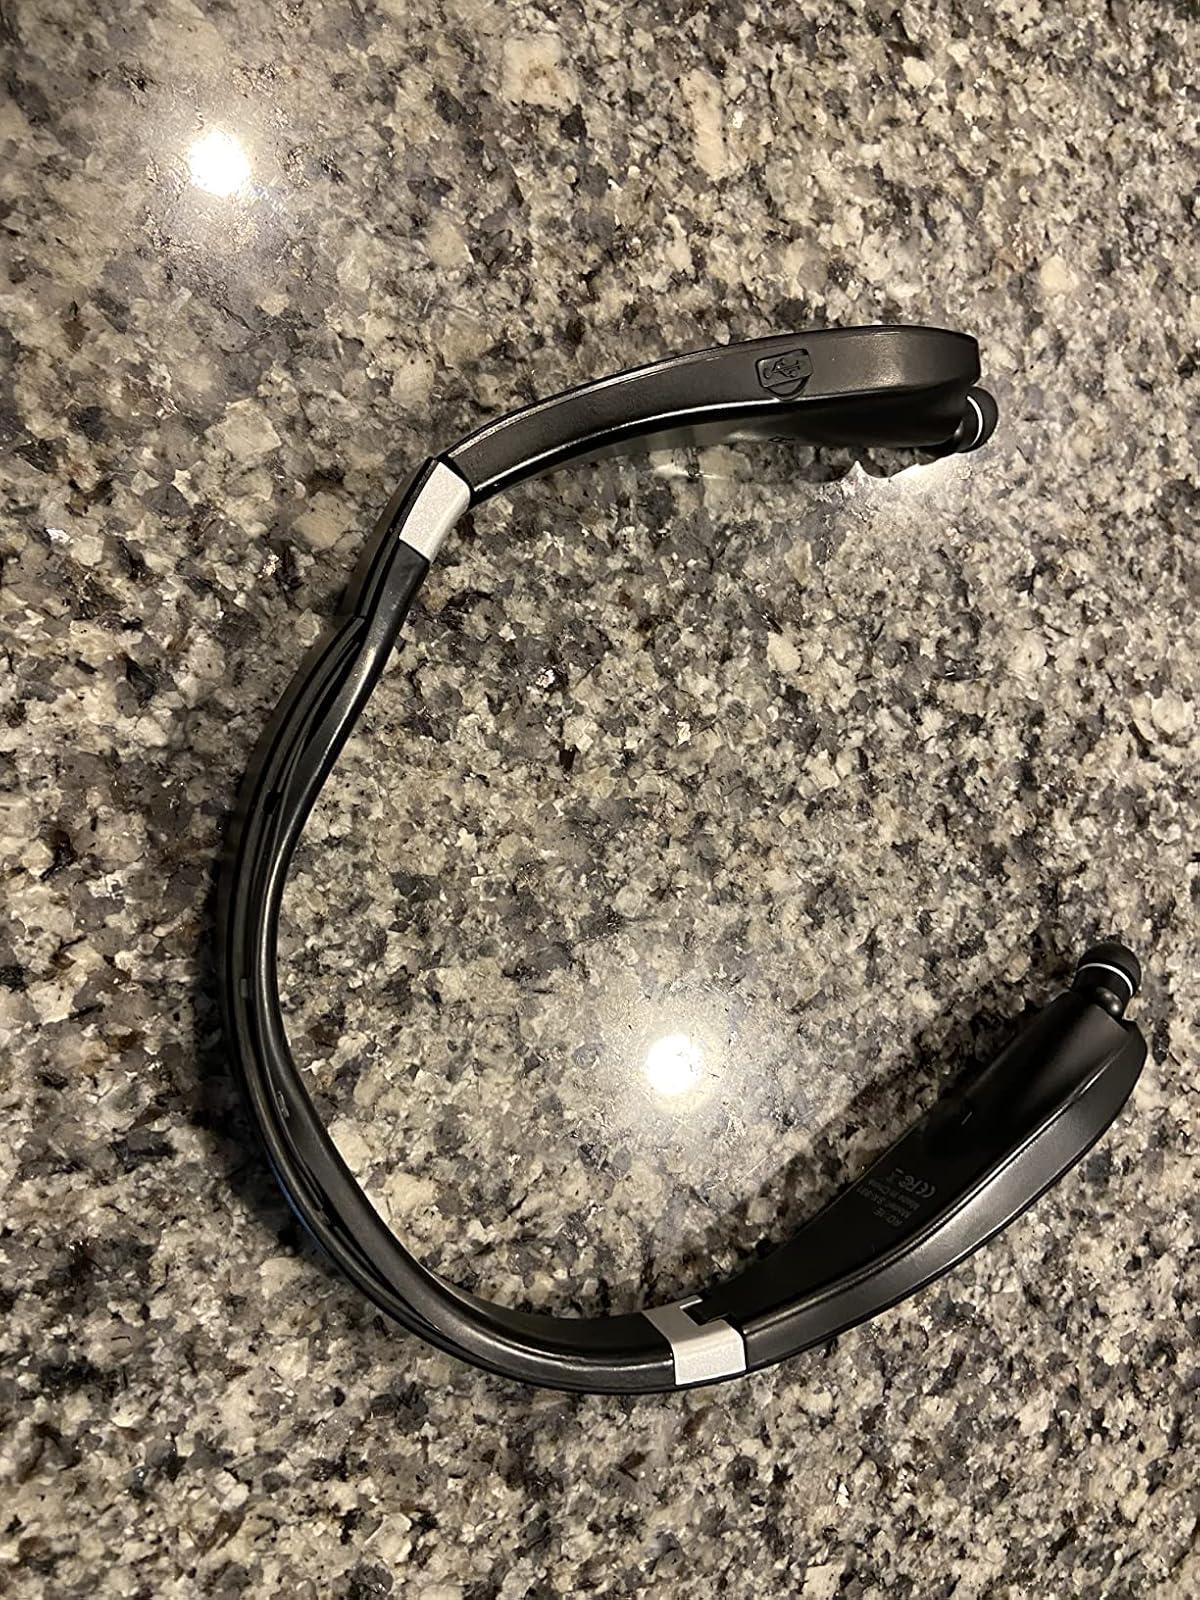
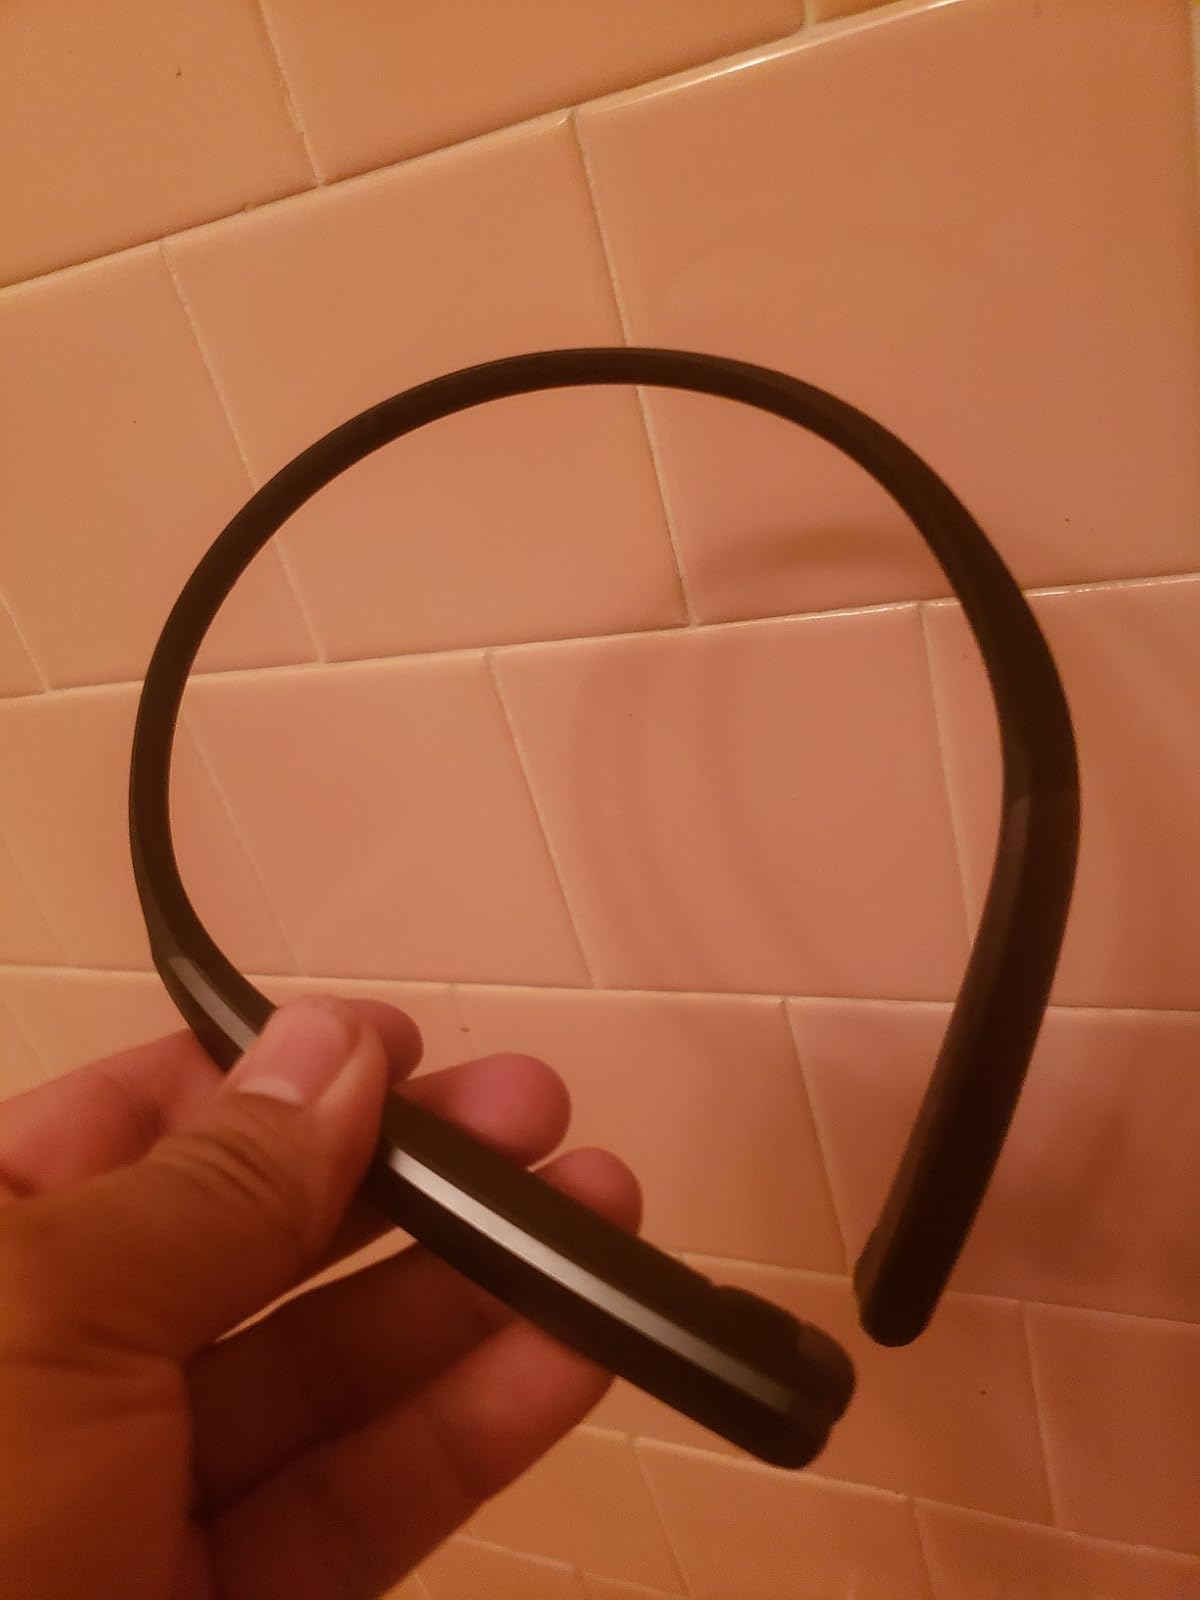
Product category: earbuds
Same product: no